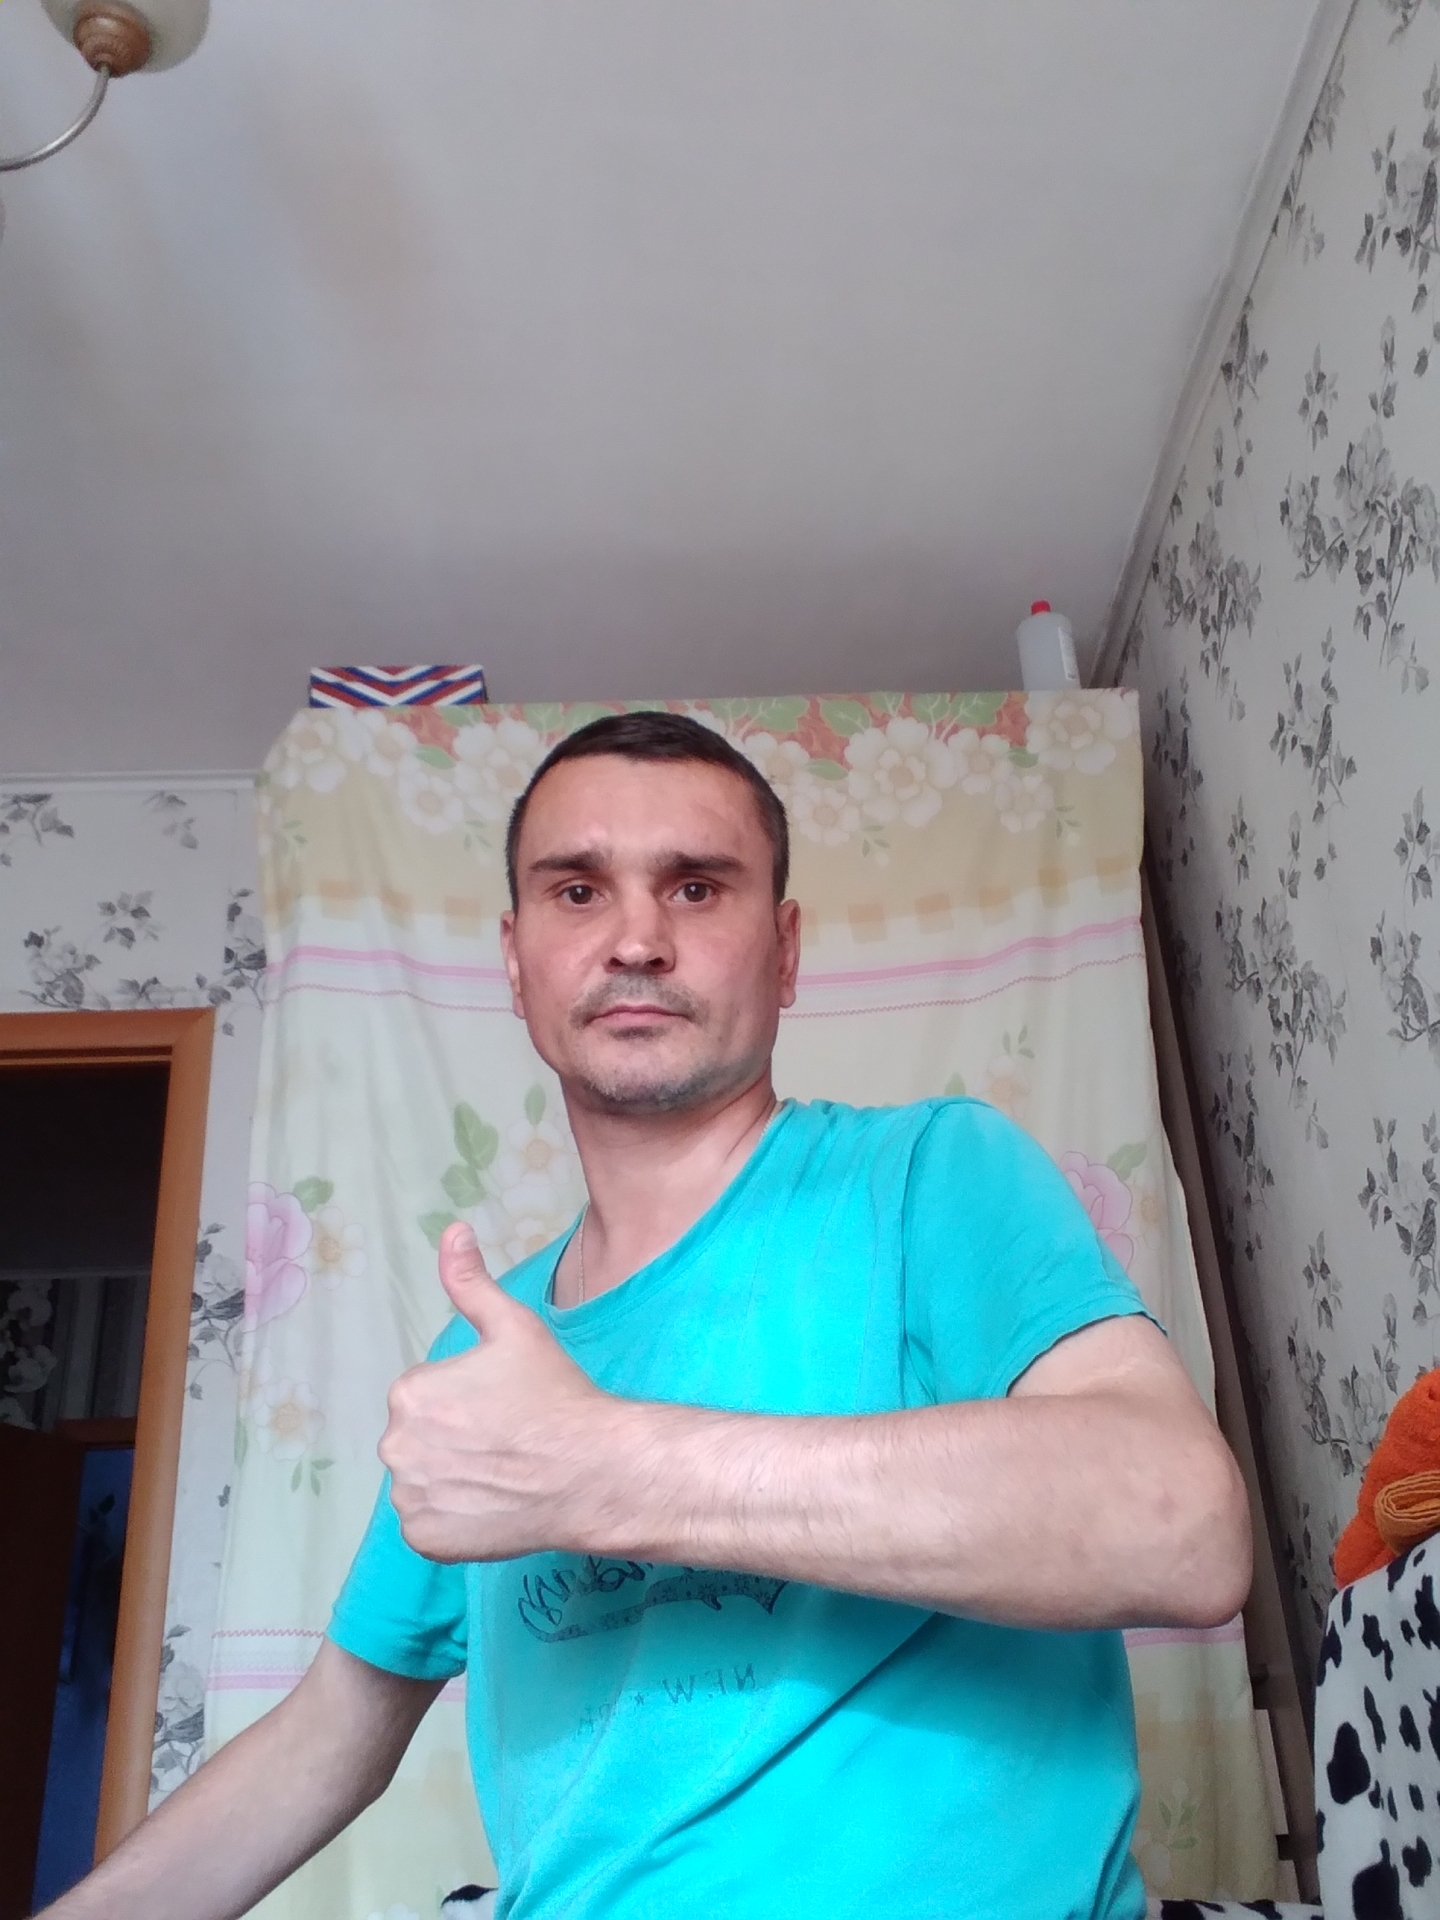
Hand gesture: like